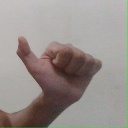
अक्षर: त